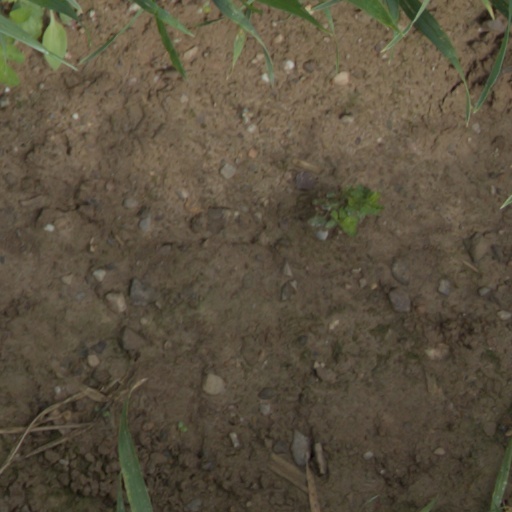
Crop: wheat